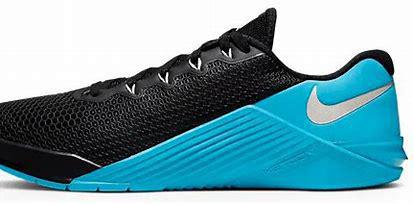
Brand: Nike
Model: Metcon 5